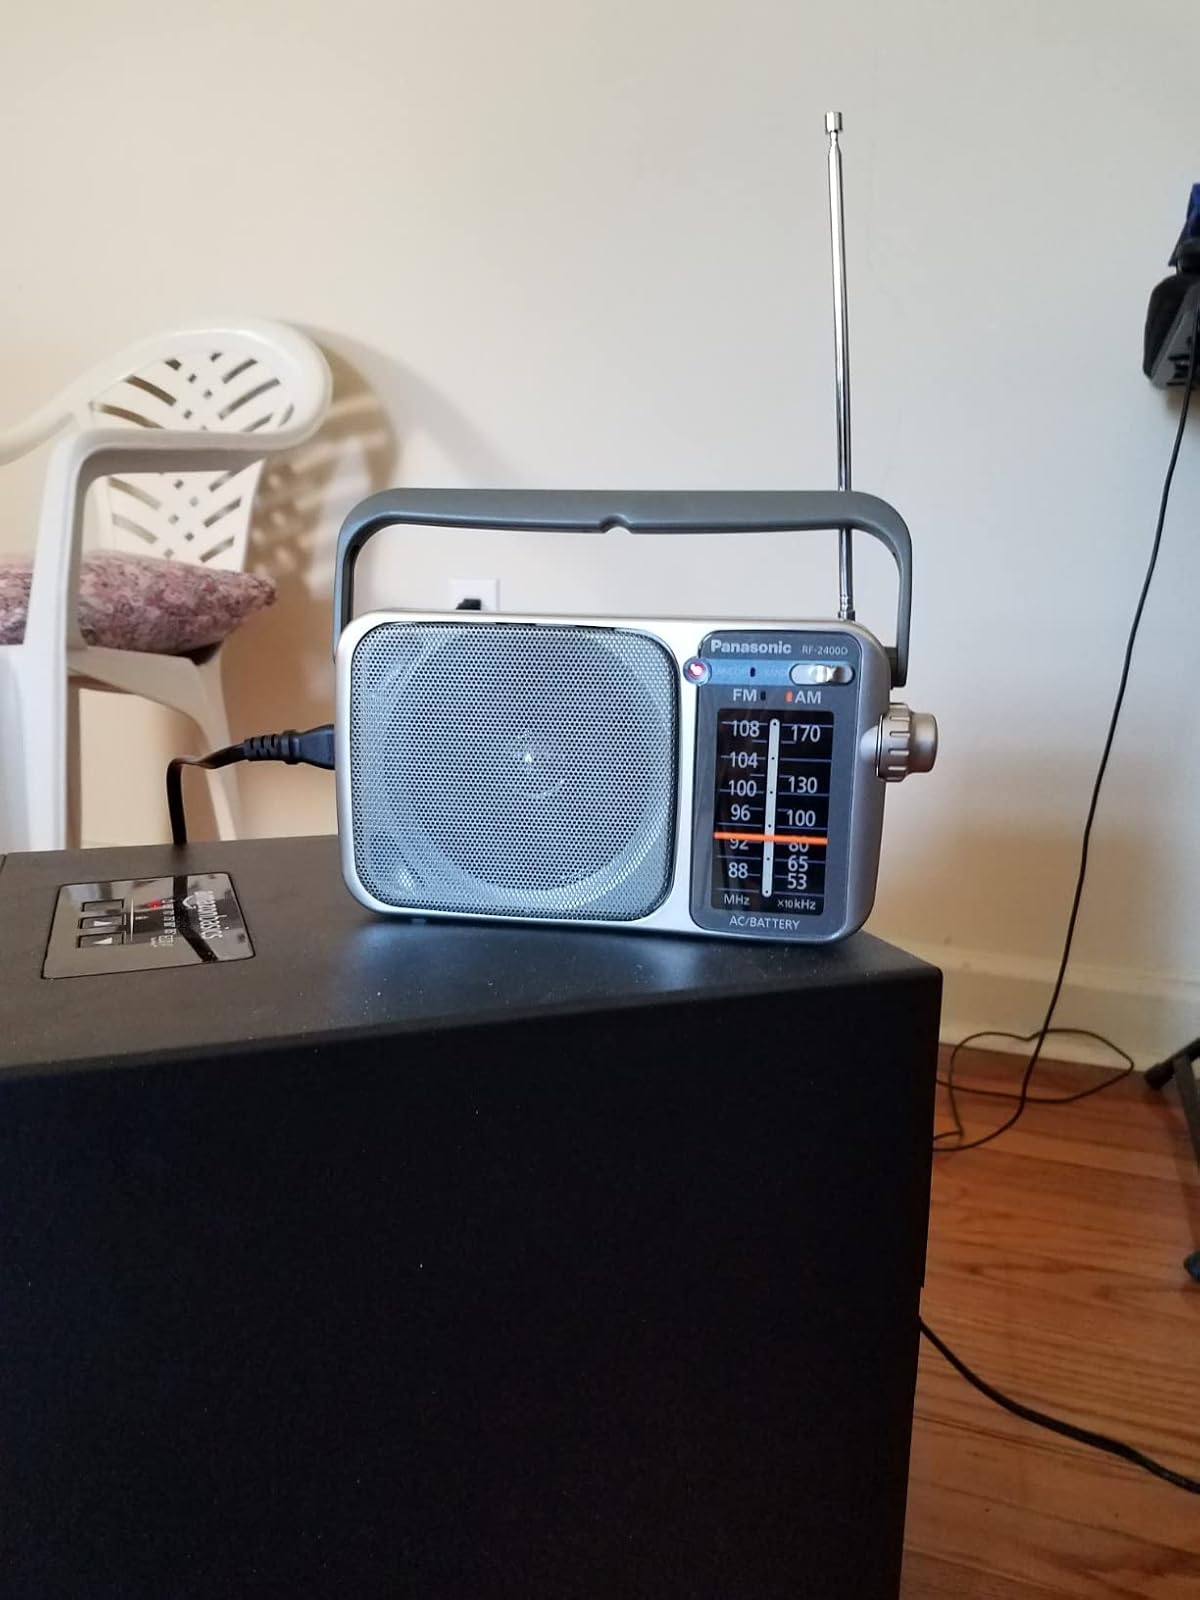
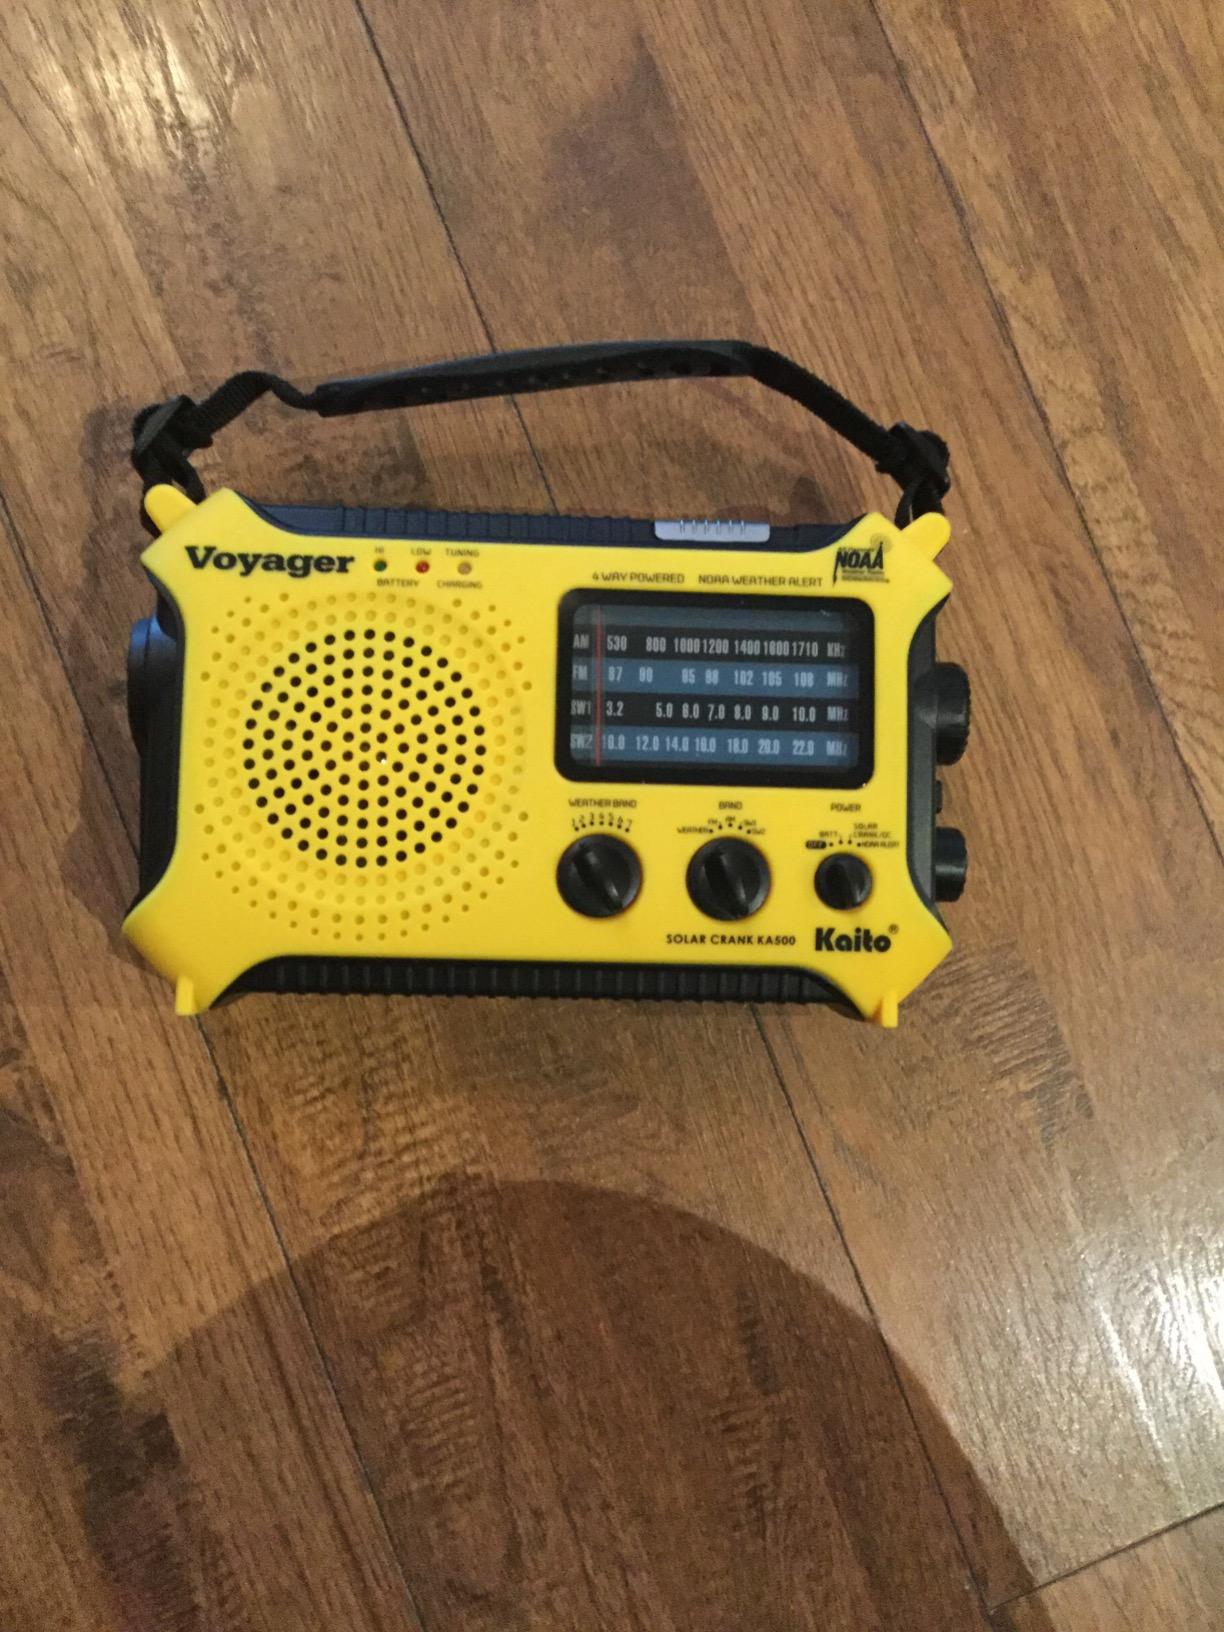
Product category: radio
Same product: no